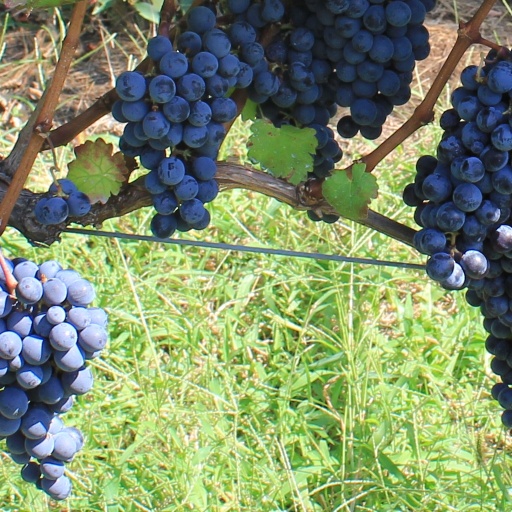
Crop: grape